Tiaro railway station

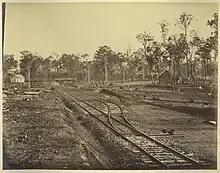
Tiaro's yard during construction, circa. 1887

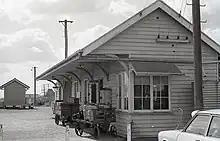
The Tiaro Railway Station in 1975.

The station was built in 1877, two years before the line from Gympie to Maryborough was completed. It consisted of a station building and a platform, and two sidings running parallel to the main North Coast line. After the station closed, the building was moved to Mayne Street and restored as a tourist information centre. Some of the siding platforms still exist, however the station platform has been removed.